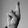
ASL letter: R